Disco Zoo

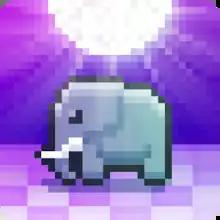
Game logo

Disco Zoo is a zoo simulation video game developed by Milkbag Games and published by NimbleBit for iOS and Android. It was published into the App Store on 21 February 2014 for iOS.